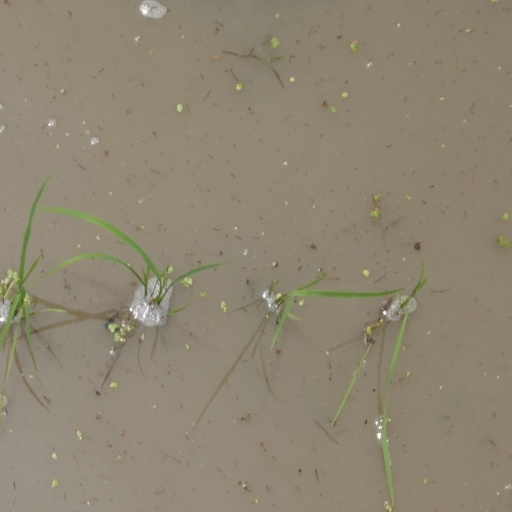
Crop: rice